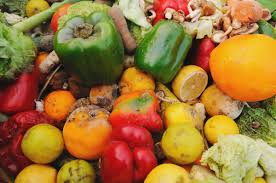
Label: trash